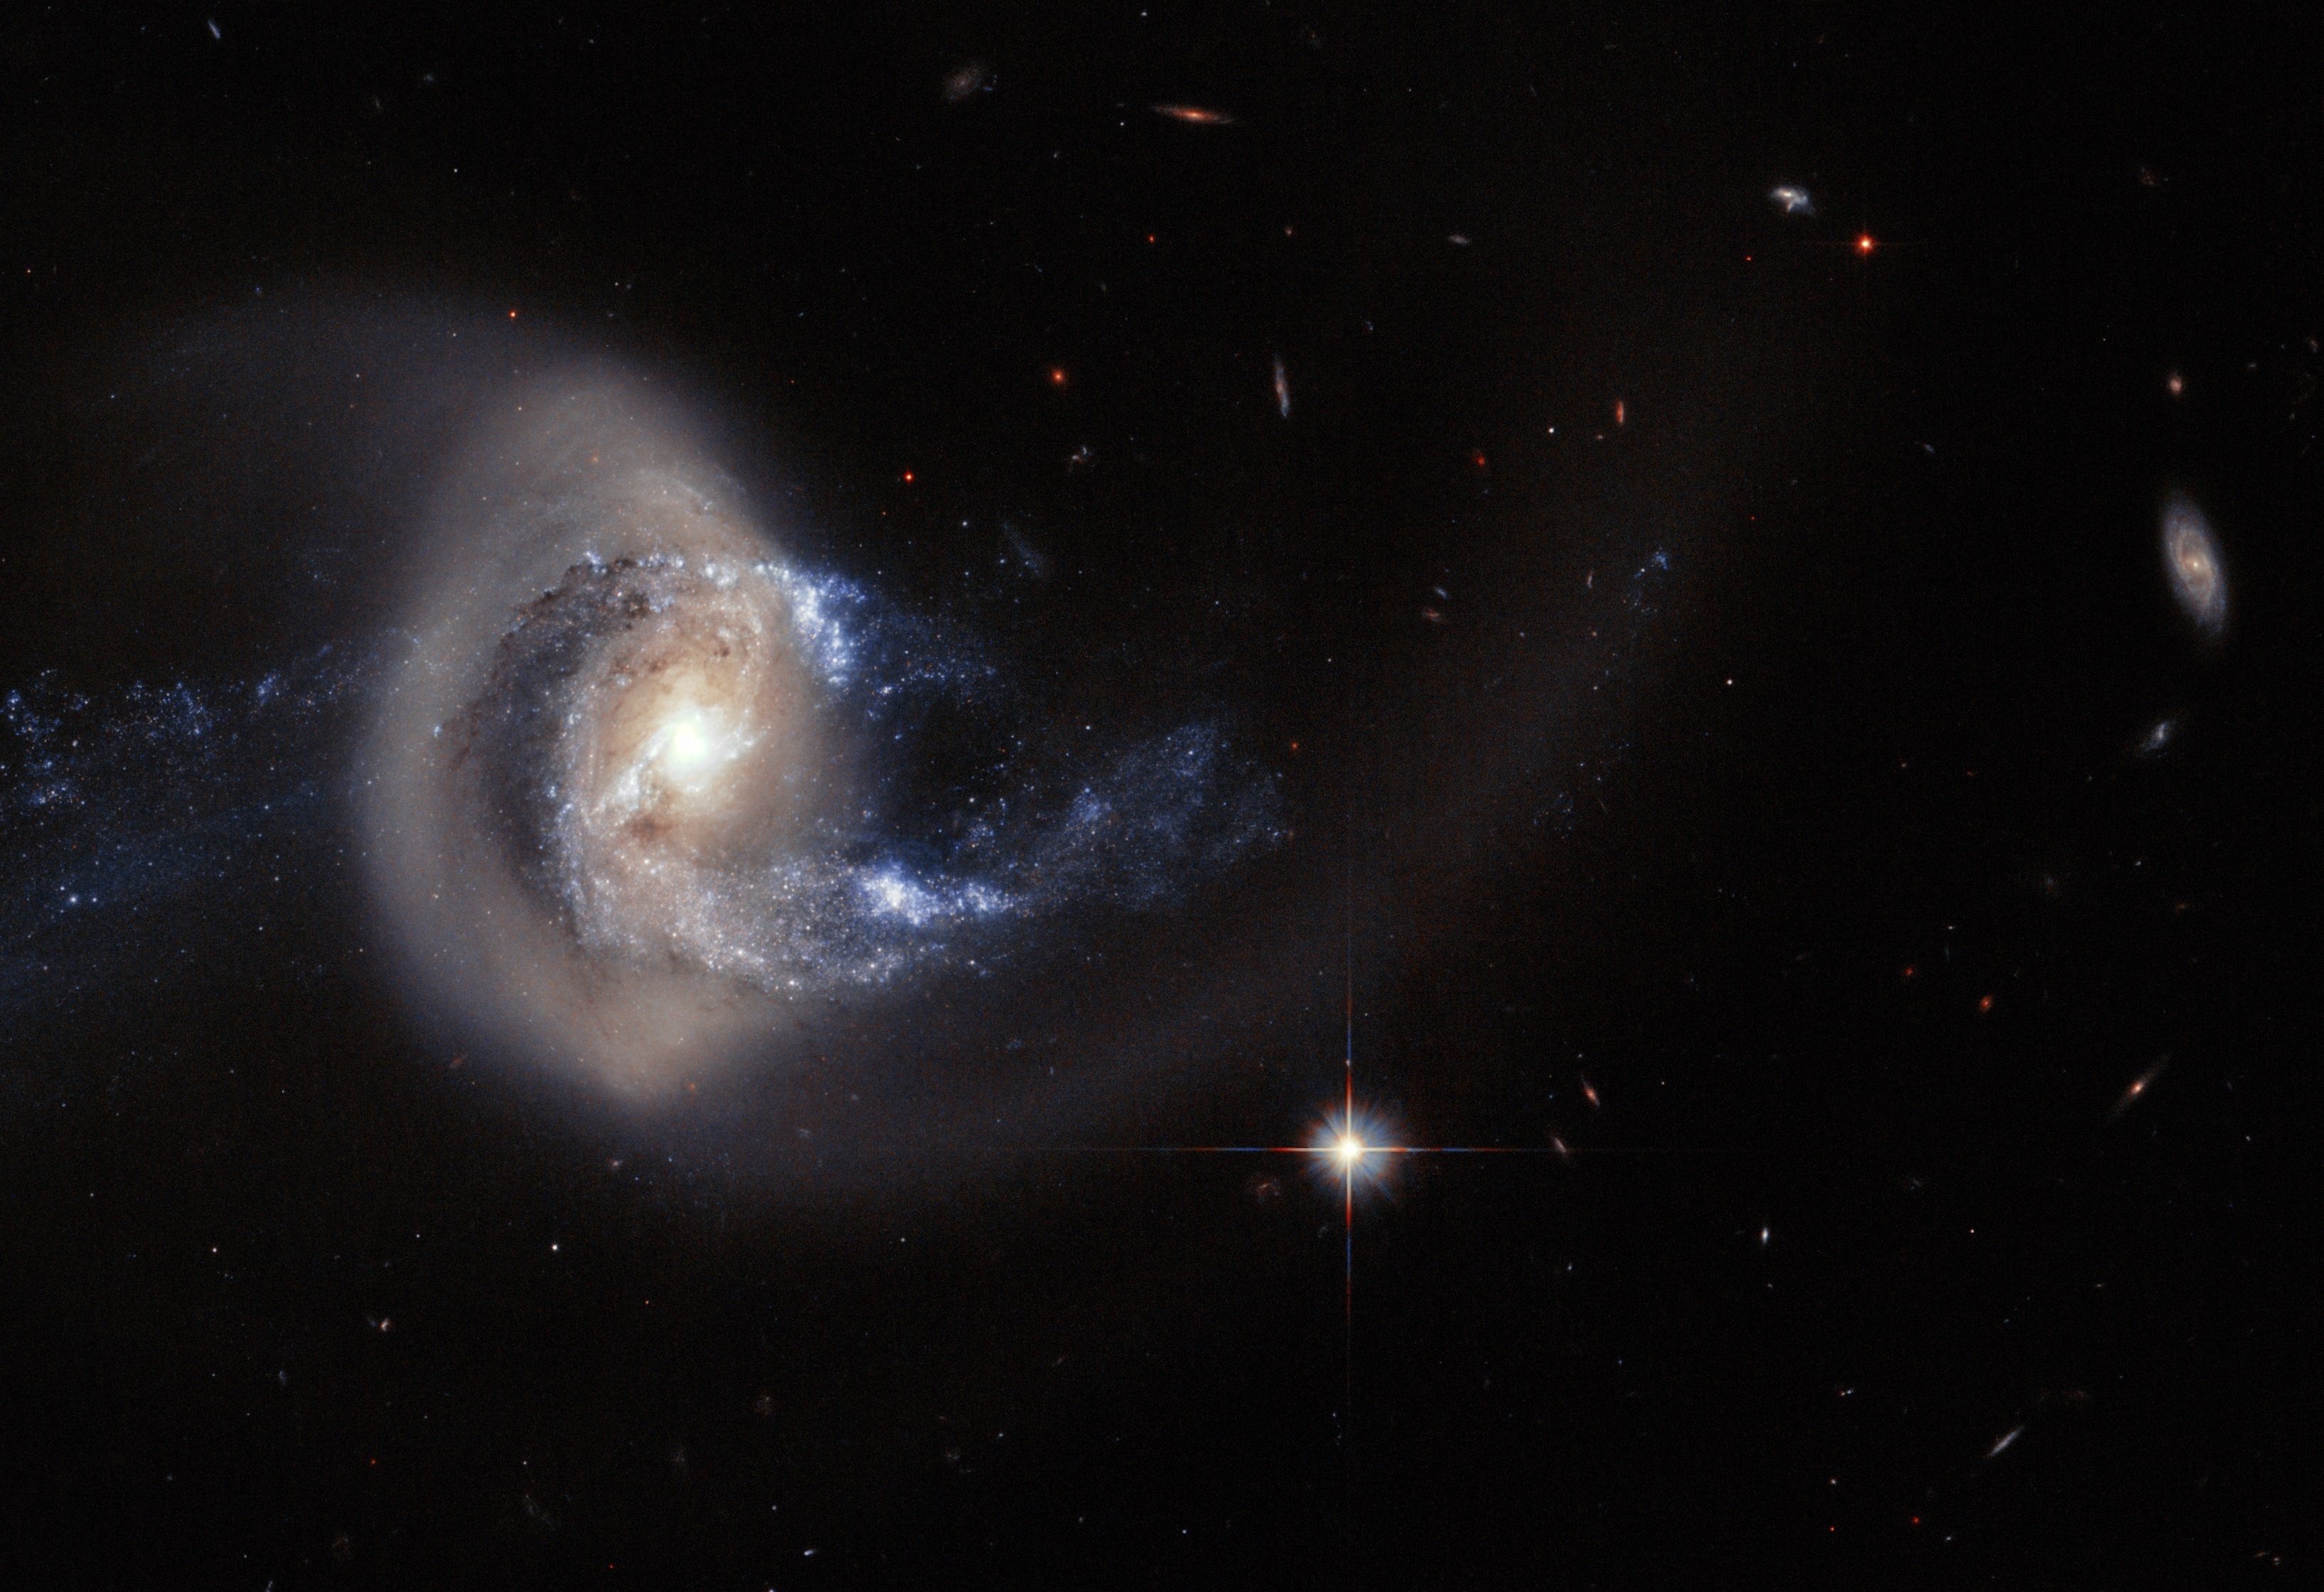
cosmos, atmosphere, space, haze, dust, galaxy, nebula, outer space, astronomy, stars, arms, midnight, merging, astronomical object, spiral galaxy, ngc 7714, ngc 7715